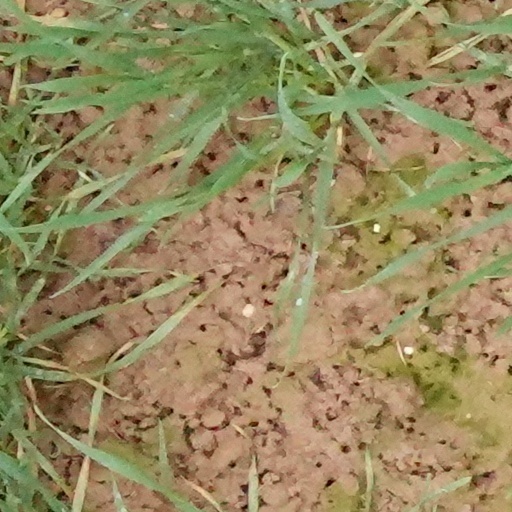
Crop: wheat